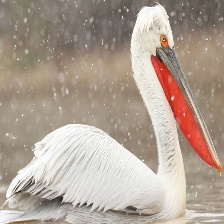
Species: DALMATIAN PELICAN
Scientific name: PELECANUS CRISPUS